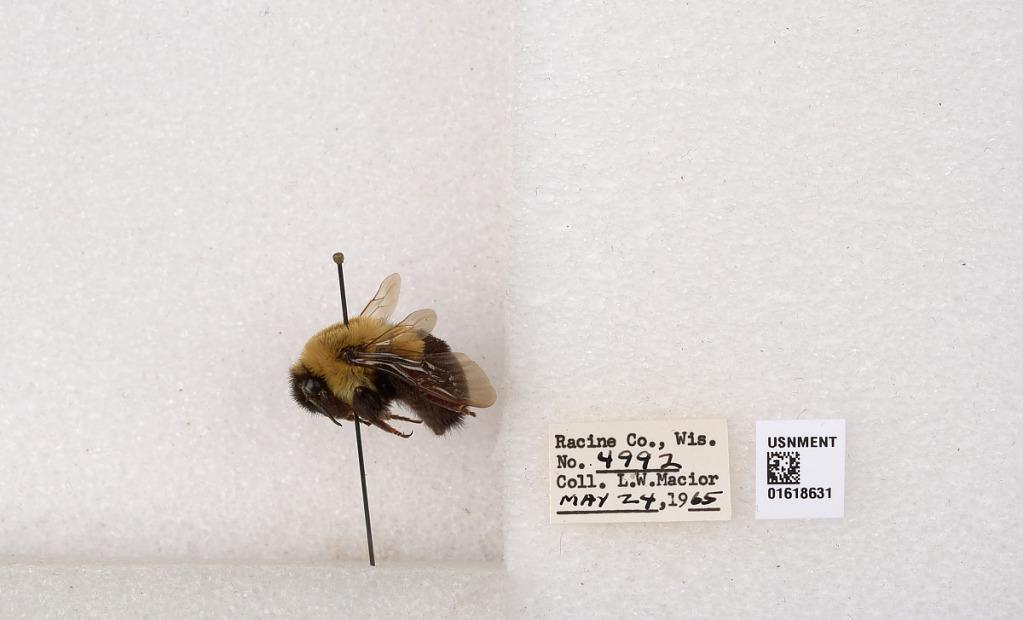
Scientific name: Bombus impatiens Cresson
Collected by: L. Macior
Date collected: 1965-5-24
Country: United States
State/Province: Wisconsin
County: Racine
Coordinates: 42.7299, -87.8123